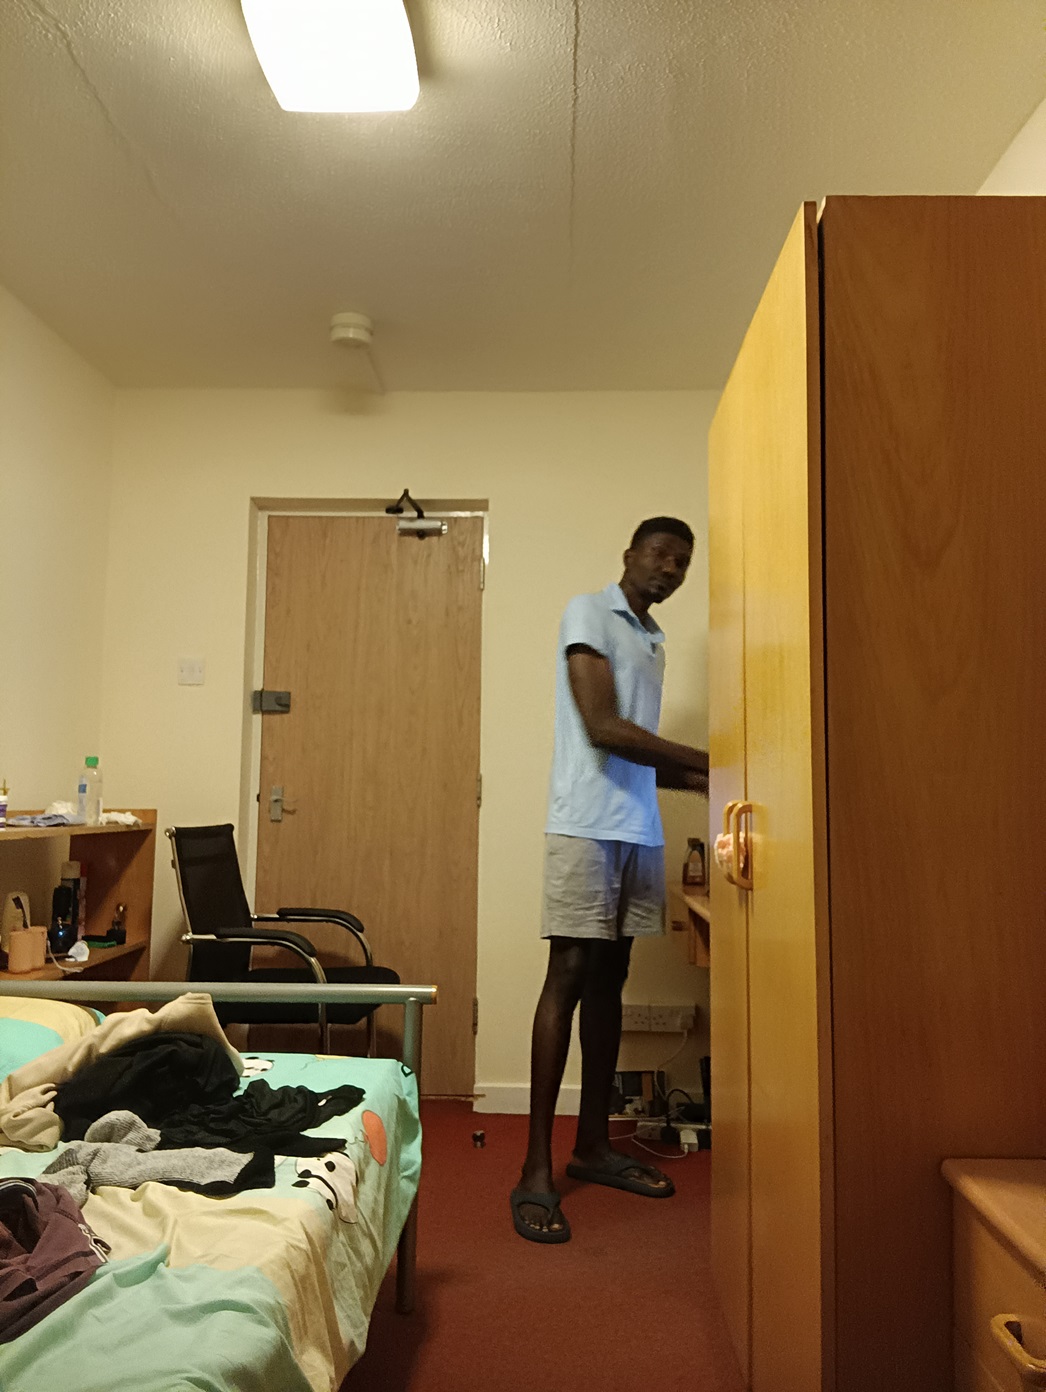
Posture: stand